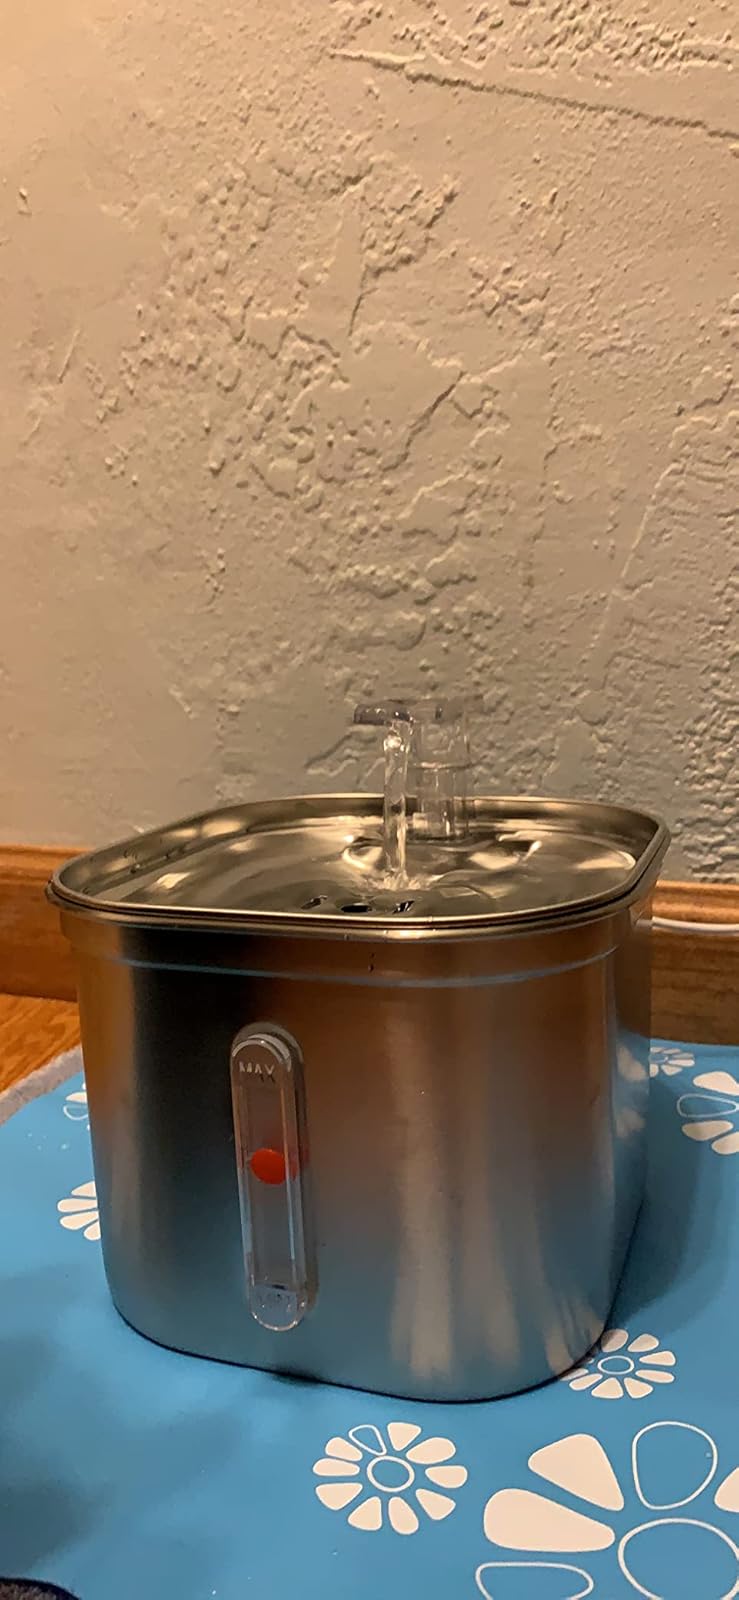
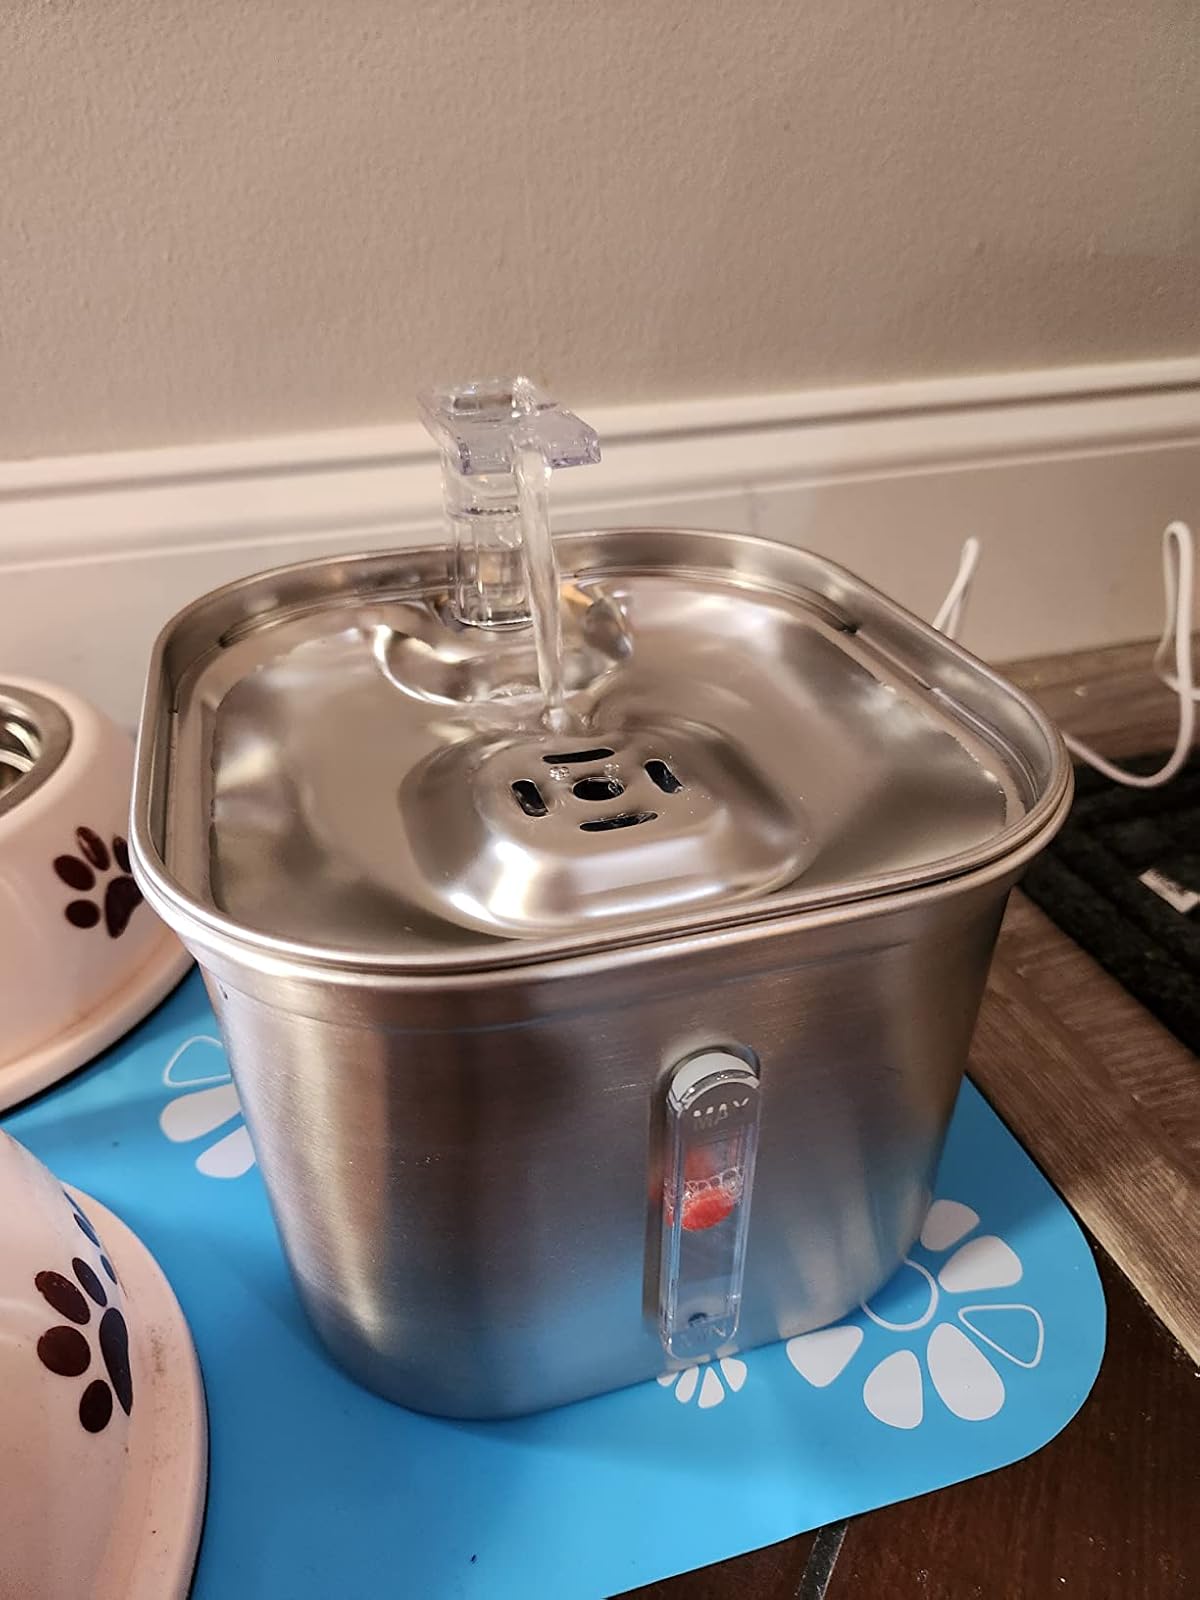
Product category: items_bowl
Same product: yes